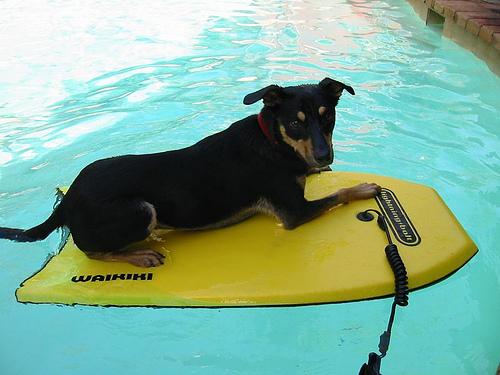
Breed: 209-n000049-kelpie